City of Broadmeadows

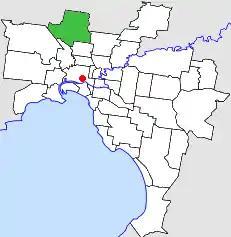
Location in Melbourne

The City of Broadmeadows was a local government area about north of Melbourne, the state capital of Victoria, Australia. The city covered an area of , and existed from 1857 until 1994.